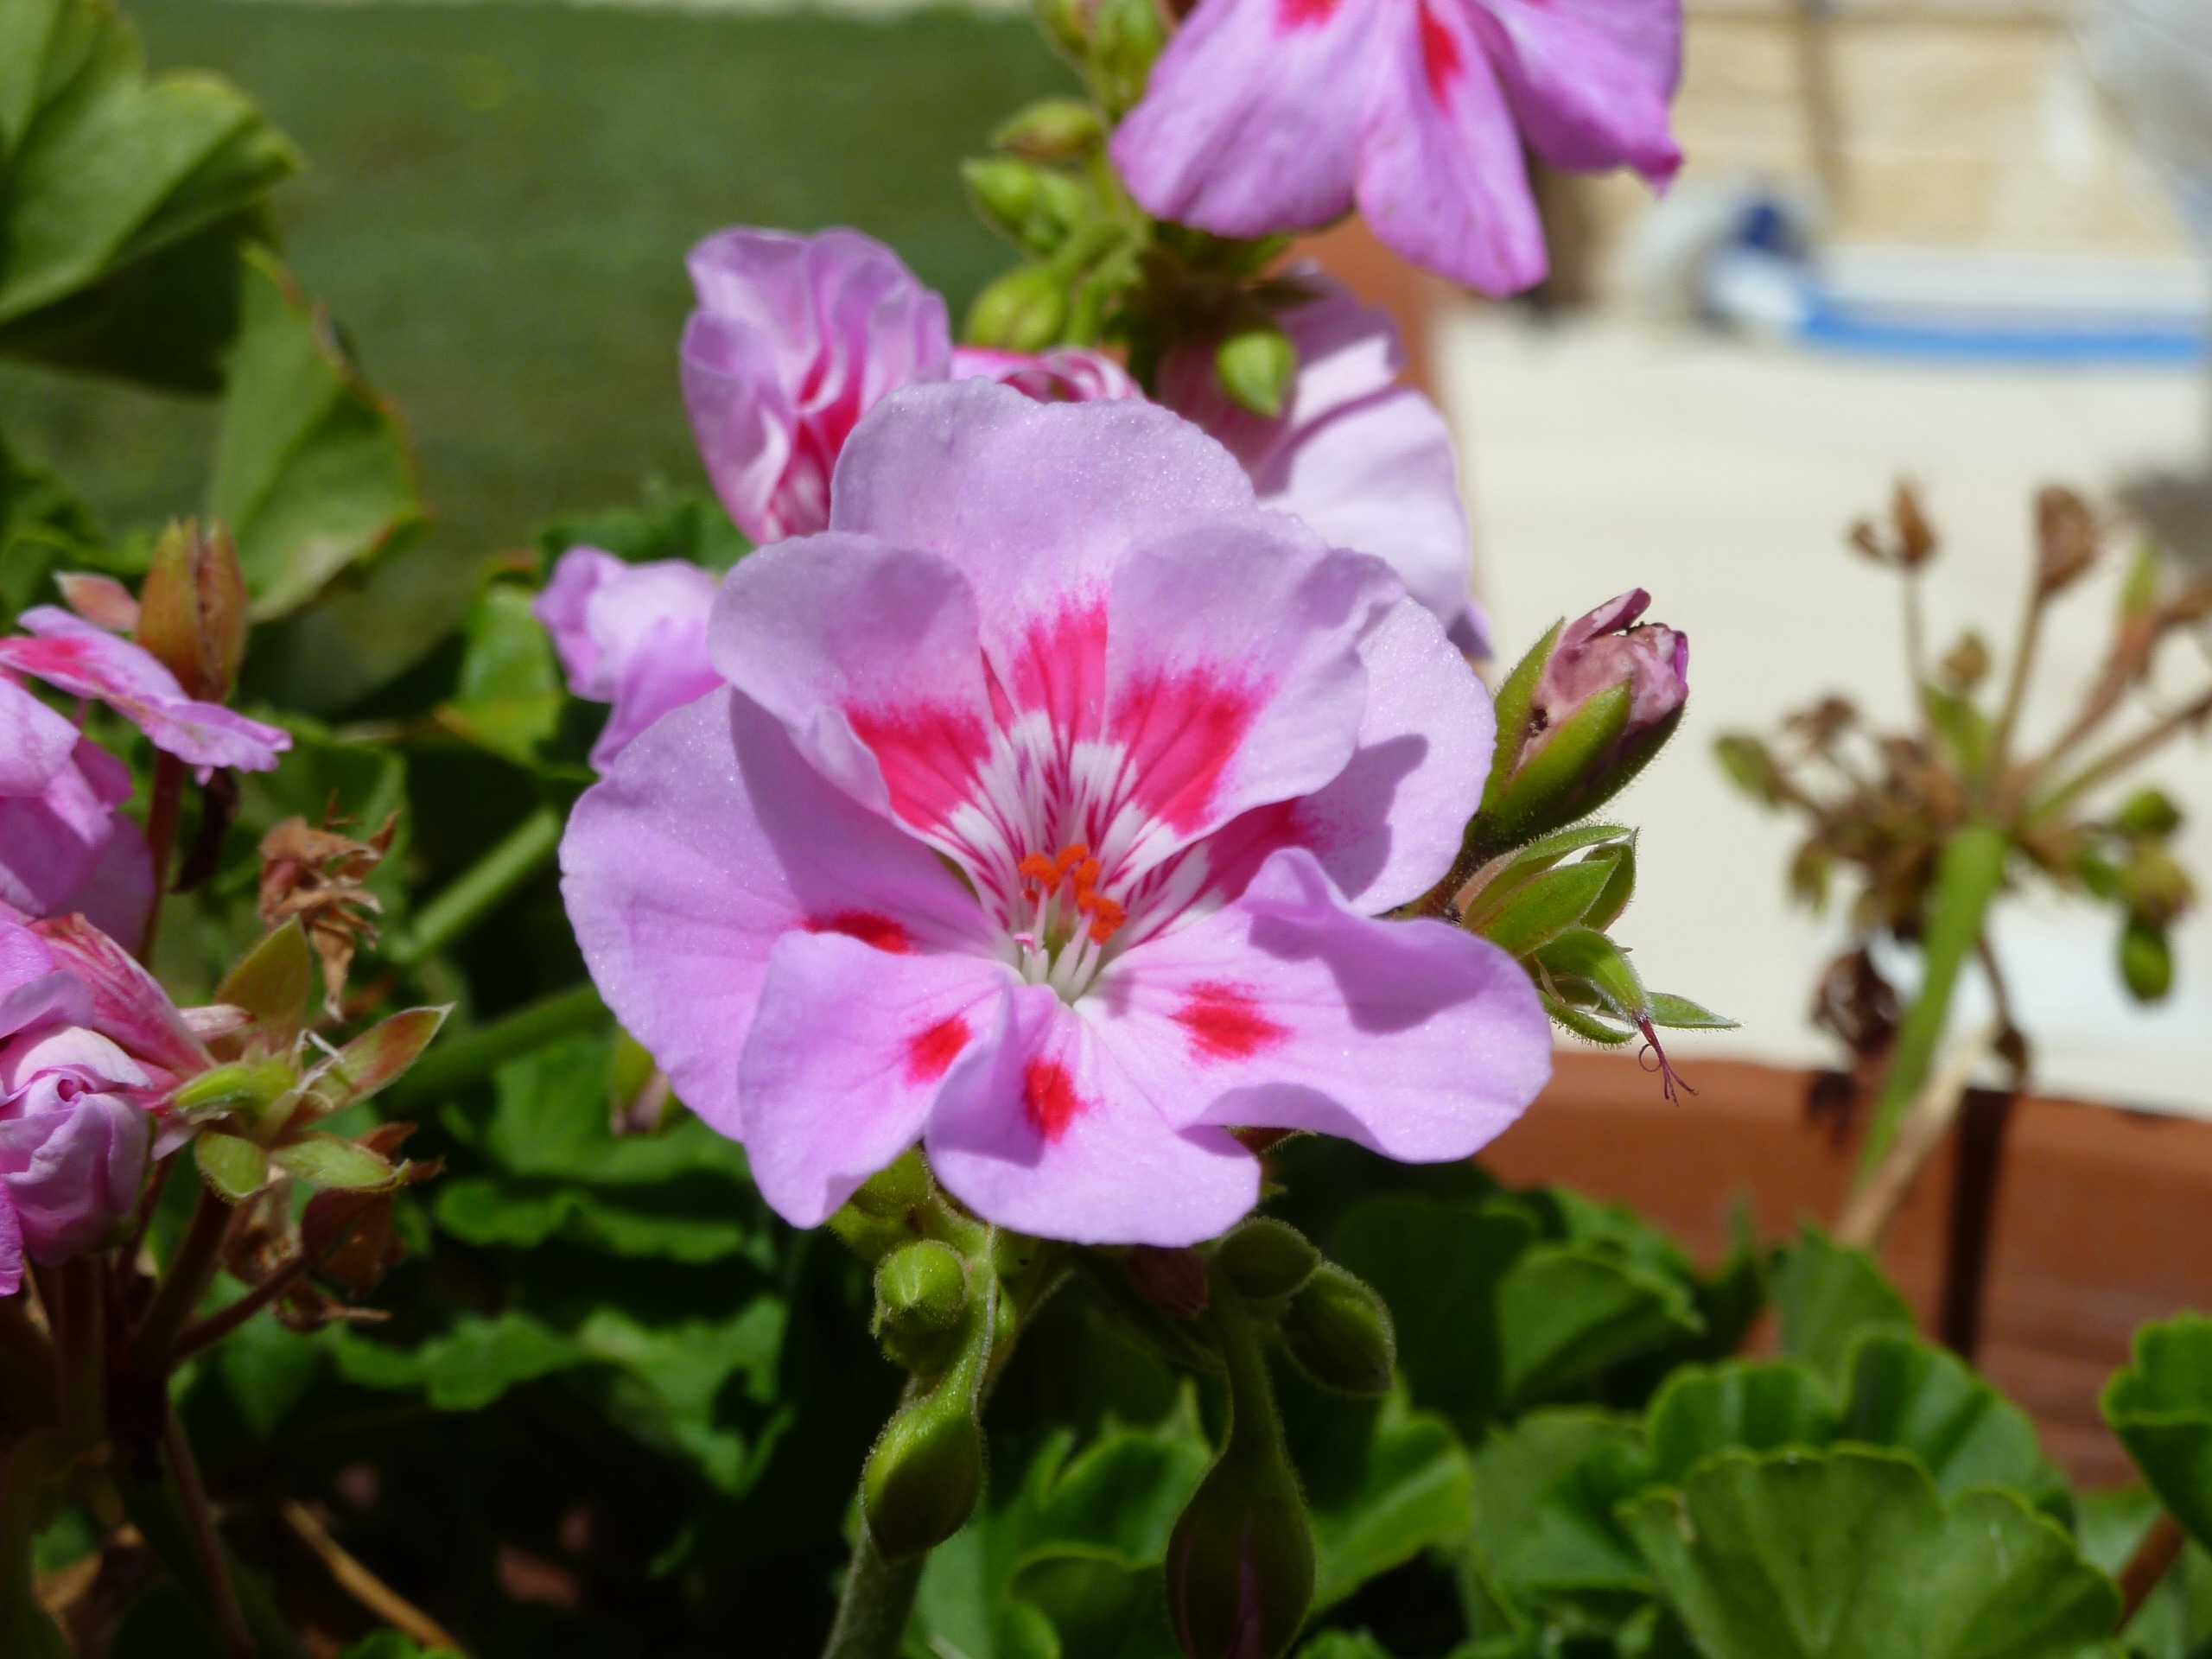
nature, blossom, plant, flower, petal, botany, pink, flora, shrub, flowering plant, parma, land plant